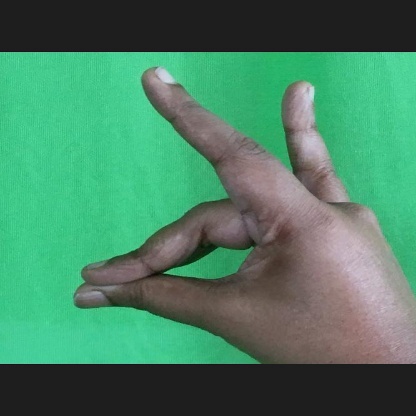
Mudra: Simhamukham